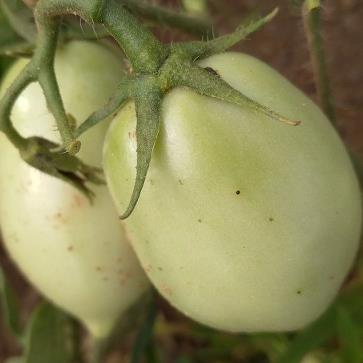
Crop: Tomato
Condition: healthy-fruit